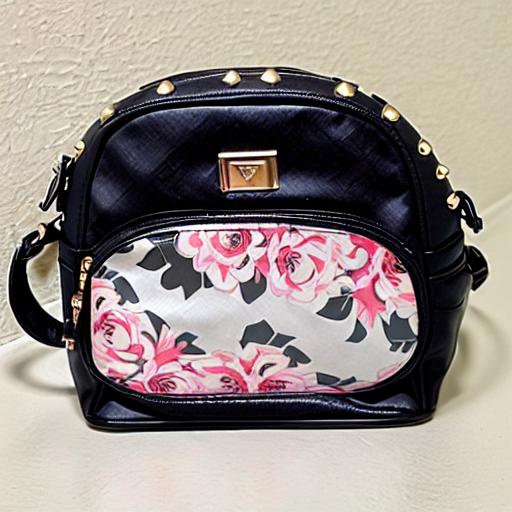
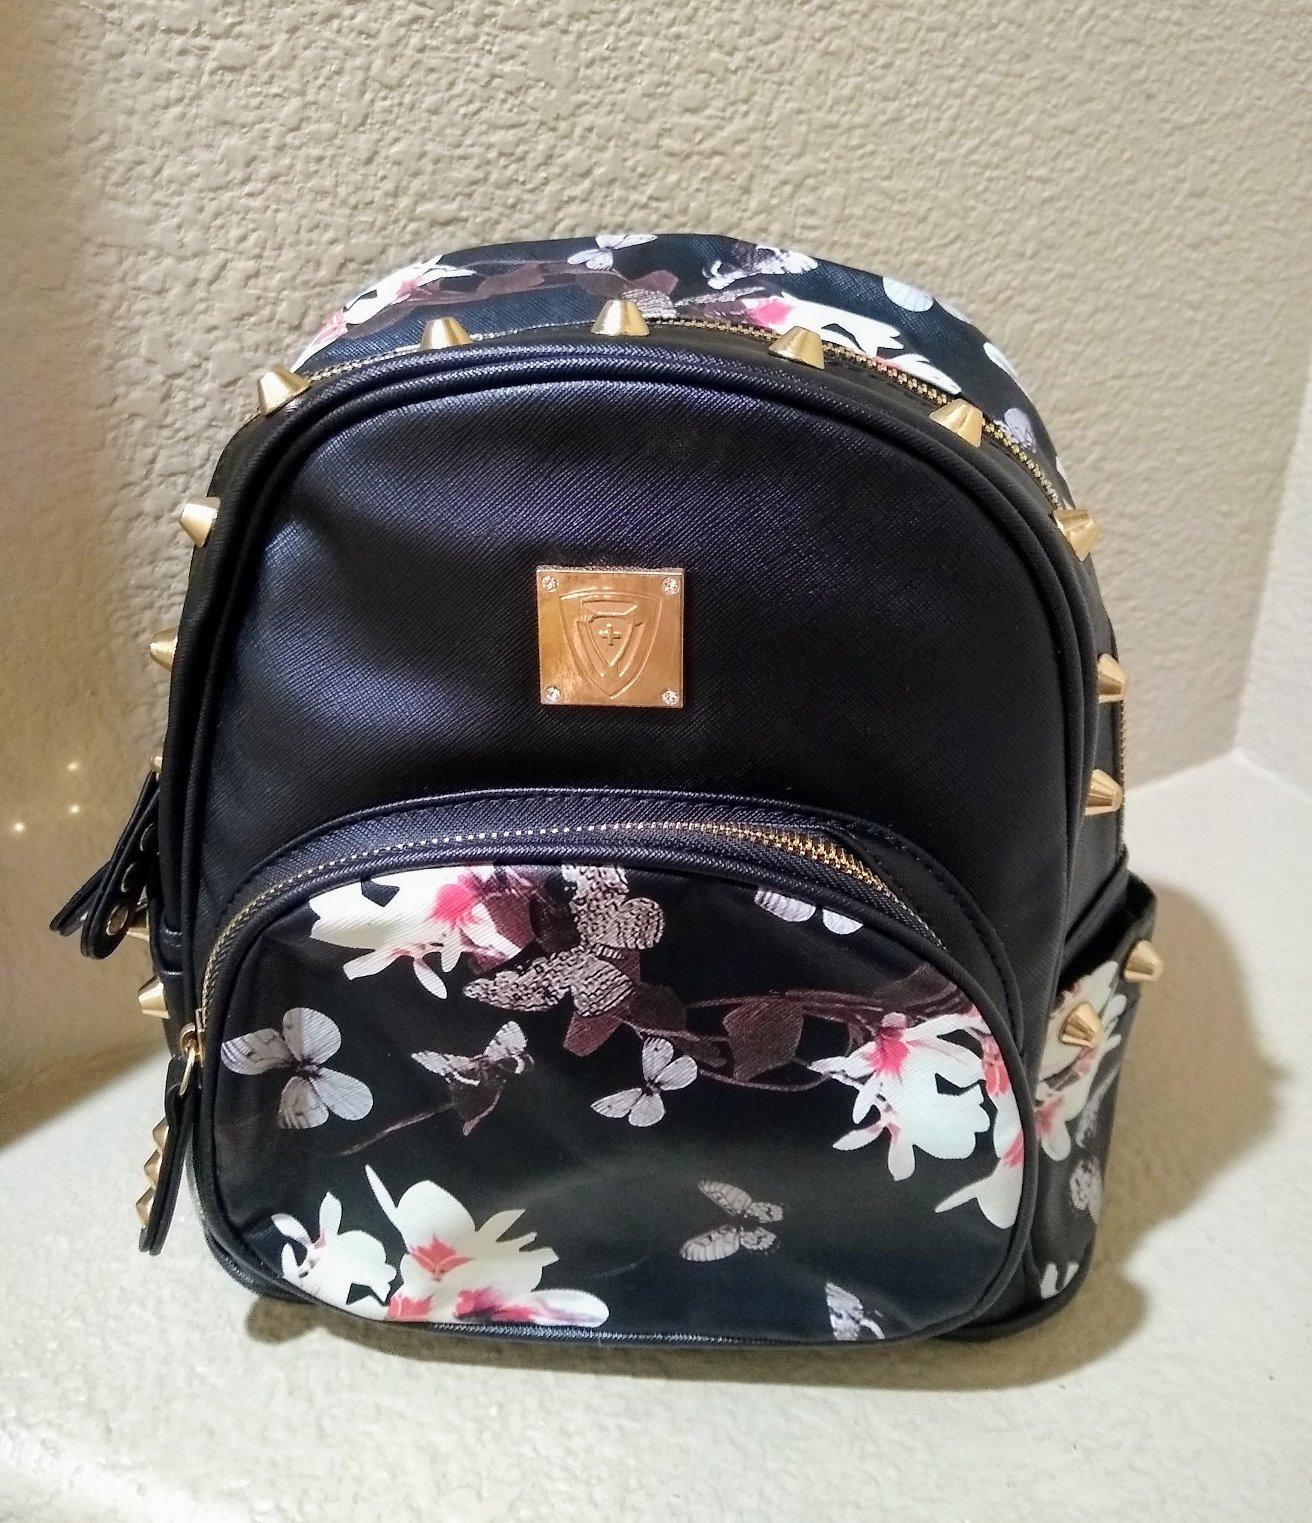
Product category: accessories_handbag
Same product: no